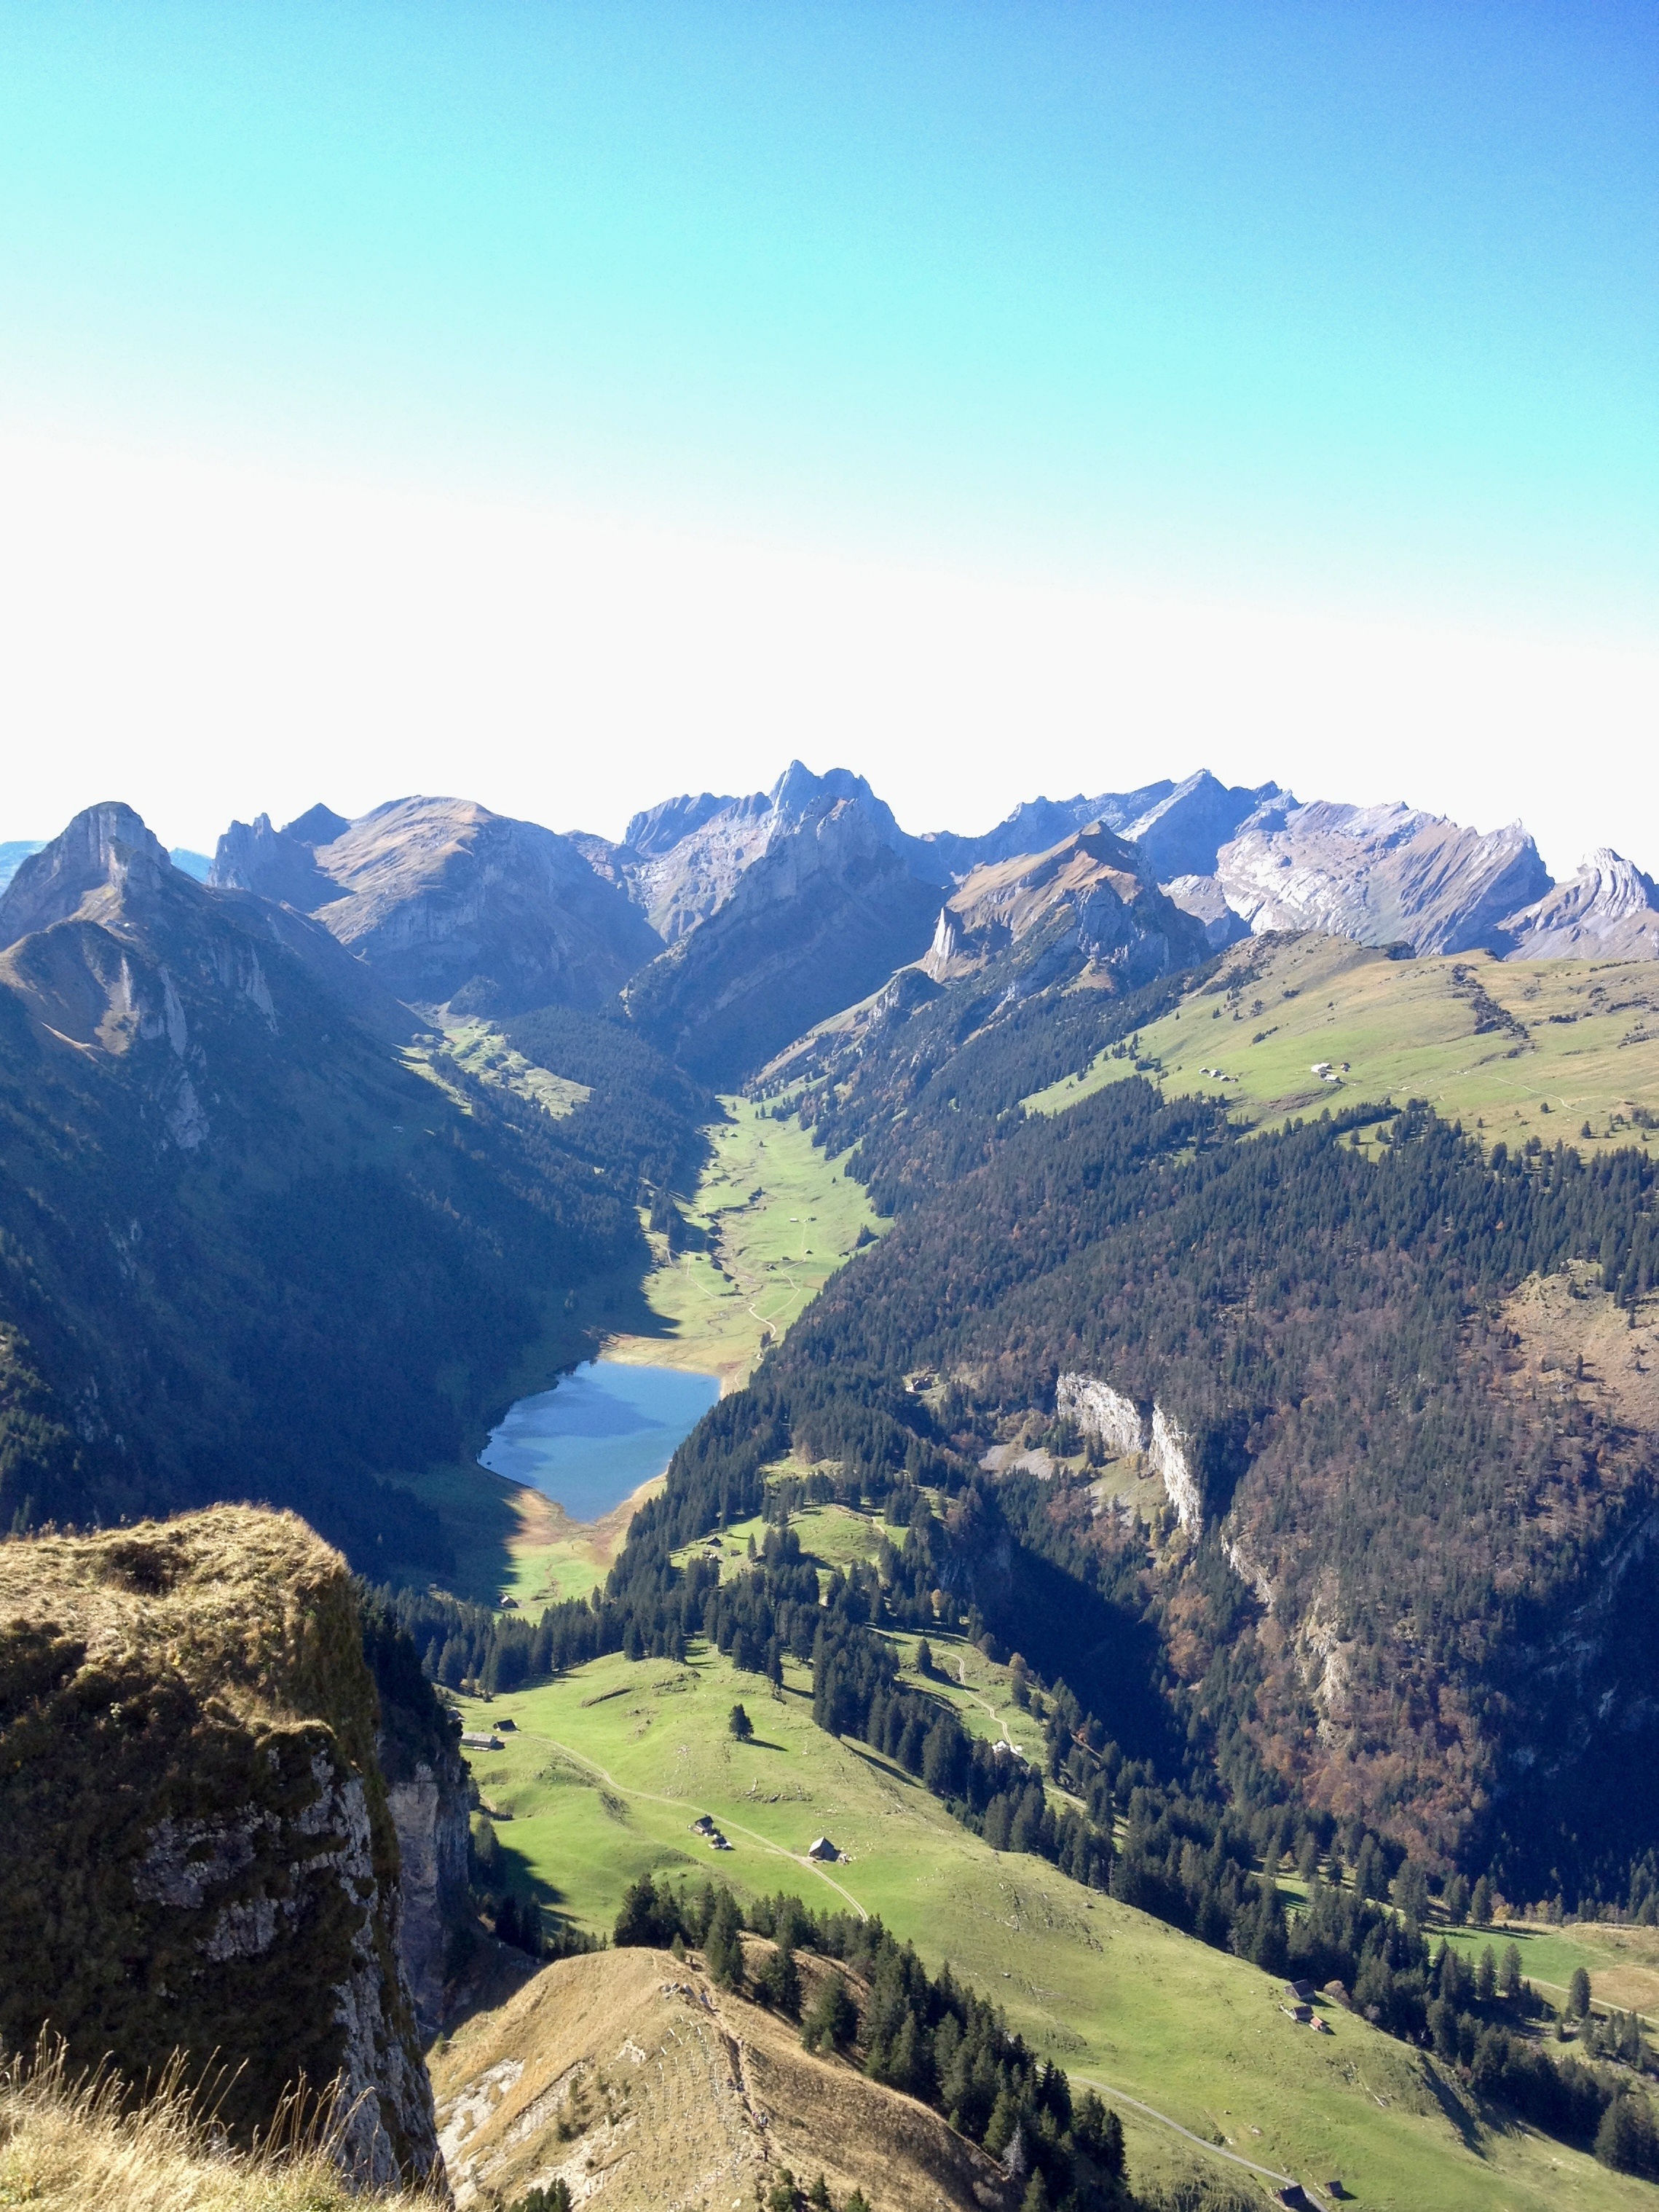
landscape, walking, mountain, hill, adventure, valley, mountain range, alpine, ridge, summit, alps, plateau, bergsee, appenzell, fell, landform, mountain pass, br lisau, high box, st gallen, geographical feature, mountainous landforms